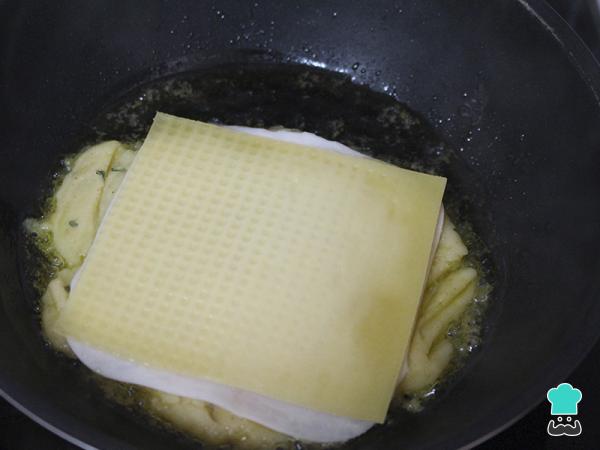
Tras este tiempo, calentamos el sobrante del aceite de hacer el puré en la sartén. Con una cuchara sacamos una porción de puré, la boleamos, y la disponemos en la sartén. Con el exterior de la cuchara aplastamos el puré hasta que formemos una torta redonda. En ese momento sumamos la loncha de jamón York y el queso.